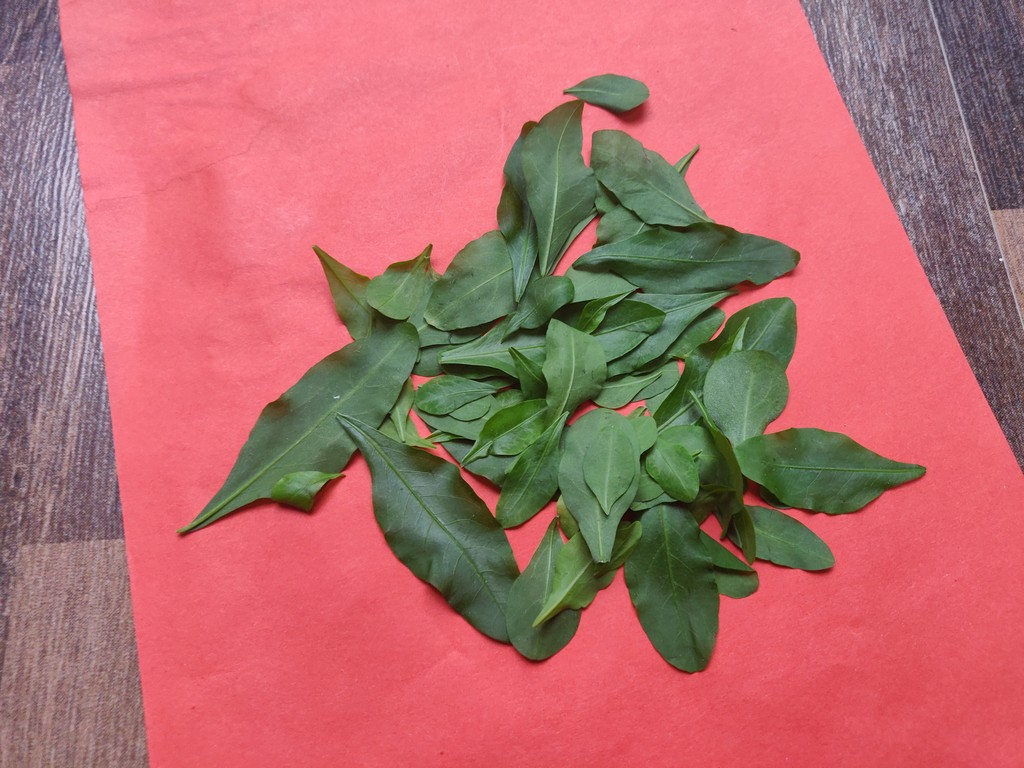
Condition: Healthy
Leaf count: multiple
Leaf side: unknown